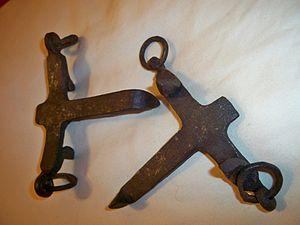
Ninja est un terme japonais moderne, servant à désigner une certaine catégorie d'espions ou mercenaires, actifs jusqu'à la période d'Edo, traditionnellement appelés shinobi.